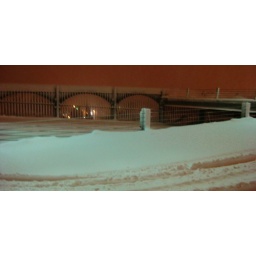
This is the roof of the car park at St. Francis Medical Center in Trenton, NJ.